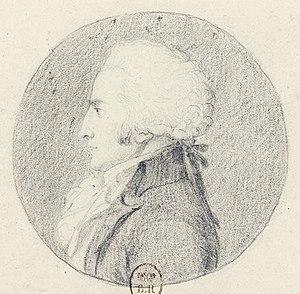
René Gaston Baco de la Chapelle
René-Gaston Baco de la Chapelle, né le 28 avril 1751 à Nantes, mort le 29 novembre 1800 en Guadeloupe, est un juriste et un homme politique français, député de la Loire-Inférieure de 1789 à 1791, maire de Nantes en 1792-1793, notamment lors de l'attaque vendéenne de juin 1793.